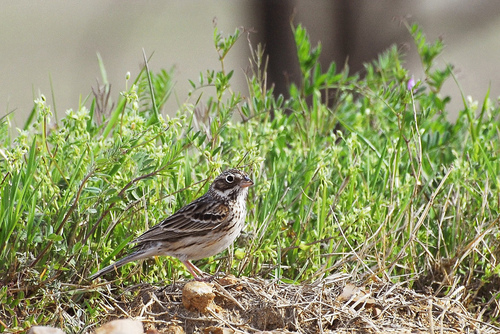
the bird has skinny thighs, a black eyering and small wingbars.
this is a small brown and white bird with a small straight beak.
a small bird with alternating black and white wingbars, large black eyes, and a small head.
a small sized bird that has tones of dark brown with a short pointed billbird with black eye with white eyering, brown beak, tarsus and feet, and gray belly and abdomenthe bird has two short thighs, a black eyering and small grey bill.
this bird has wings that are black and has a white belly
this bird is brown with white and has a very short beak.
this bird has a white body with a lot of brown streaks running throughout the bodyblack and white striped bird with a small head and bill and what looks like an outline around the small eyes.
Species: Vesper Sparrow